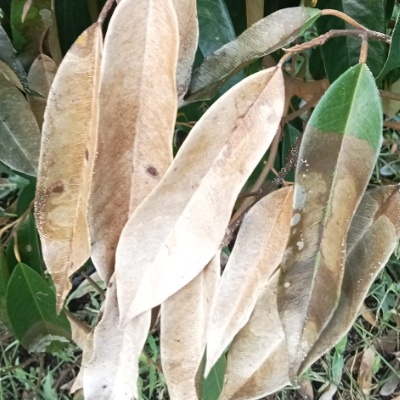
Label: Leaf_Rhizoctonia